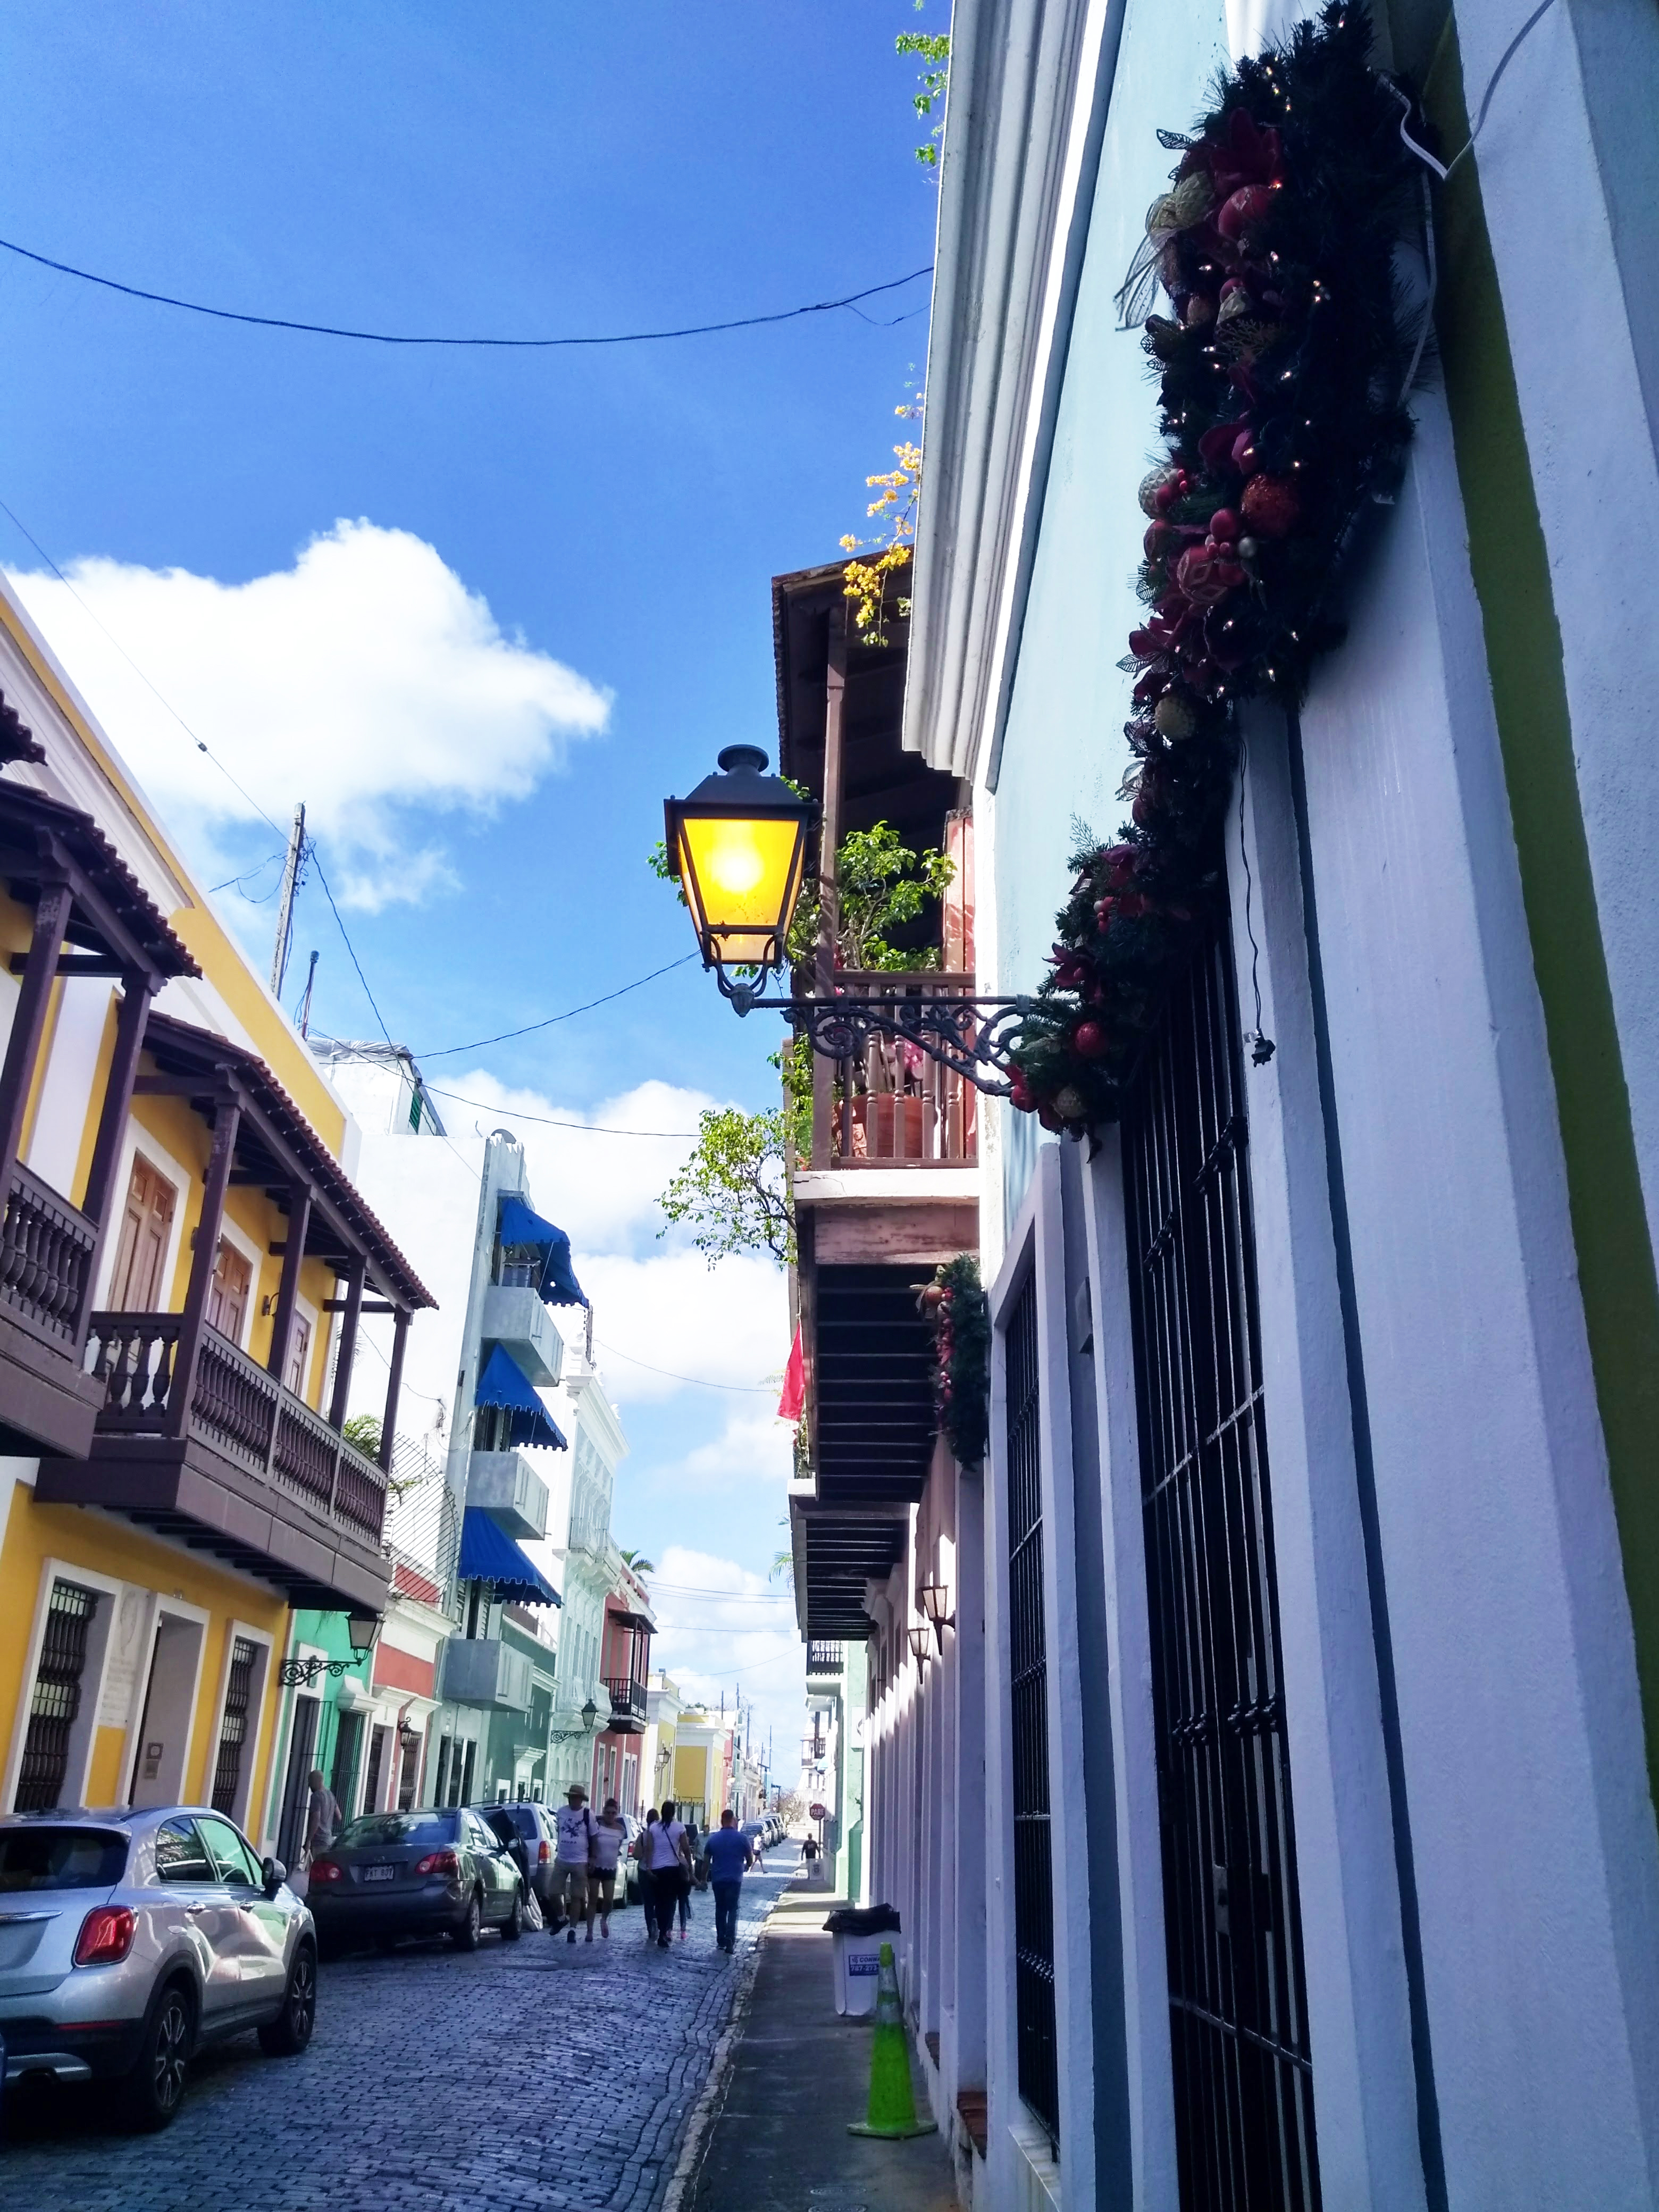
puerto rico, town, infrastructure, sky, street, road, city, building, neighbourhood, facade, tree